2017 Jerusalem truck attack

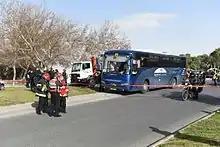
The attack aftermath

A vehicle-ramming attack occurred in Jerusalem on 8 January 2017. A truck driven by an Arab citizen of Israel plowed into a group of uniformed Israel Defense Forces (IDF) soldiers disembarking from a bus on the Armon Hanatziv Esplanade in East Jerusalem's East Talpiot neighborhood, close to the Trotner park and UNTSO headquarters, killing four and injuring 15.